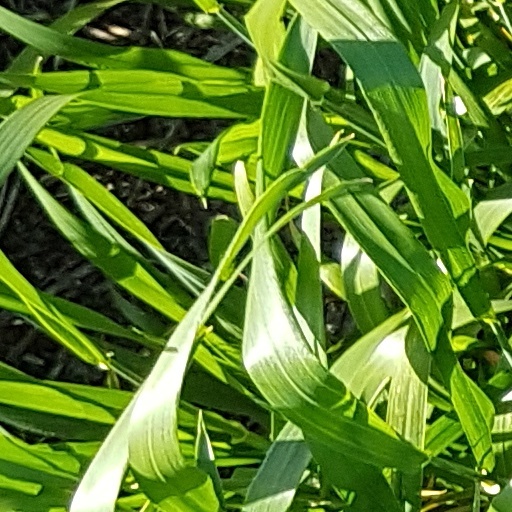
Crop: wheat